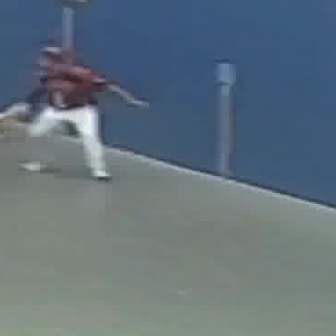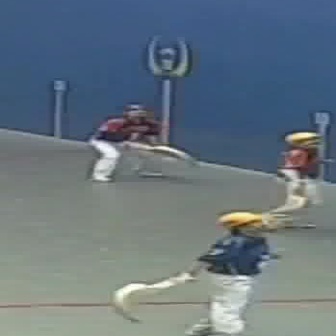
  Please identify the target specified by the bounding box [13,41,152,180] in the first image and locate it in the second image. Return the coordinates in [x_min,y_min,x_max,y_max] format.
Answer: [84,100,166,181]